International Bus Roadeo

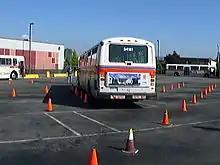
A bus participating in the 1998 Regional Bus Roadeo in Vancouver, British Columbia.

The International Bus Roadeo is an annual bus driving and bus maintenance competition, or roadeo, hosted by the American Public Transportation Association. A grand prize is given to the bus transit system with the highest composite bus operation and bus maintenance score. The bus driving competition consists of an obstacle course. For the bus maintenance competition, teams of mechanics must locate and fix defects in a number of bus power trains and other systems.